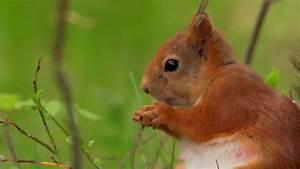
squirrel